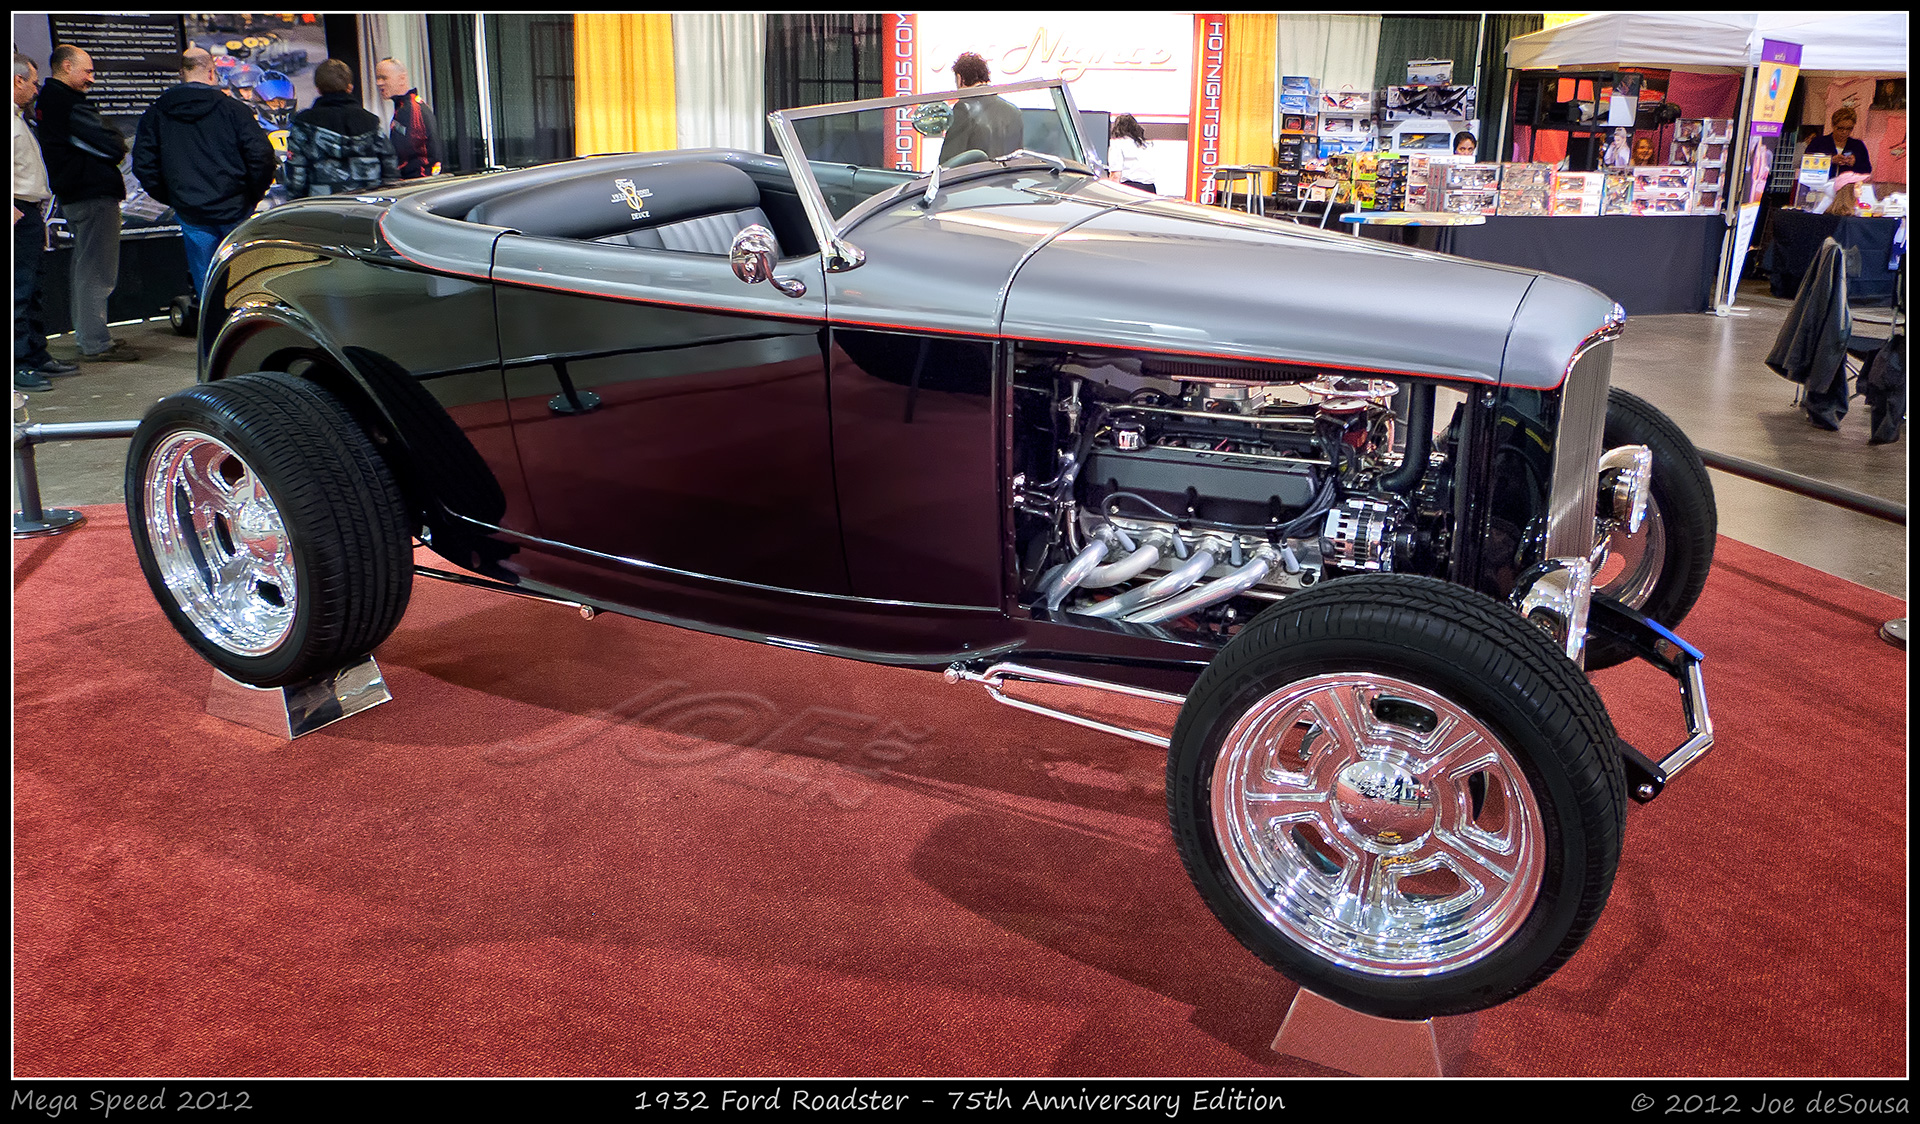
car, wheel, vehicle, color, show, speed, classic car, sports car, motor vehicle, vintage car, race car, 2012, ford, topaz, detail, mississauga, custom, 1932, anniversary, edition, 75th, roadster, mega, nik, efex, pro, antique car, hot rod, auto show, land vehicle, touring car, automobile make, automotive design, luxury vehicle